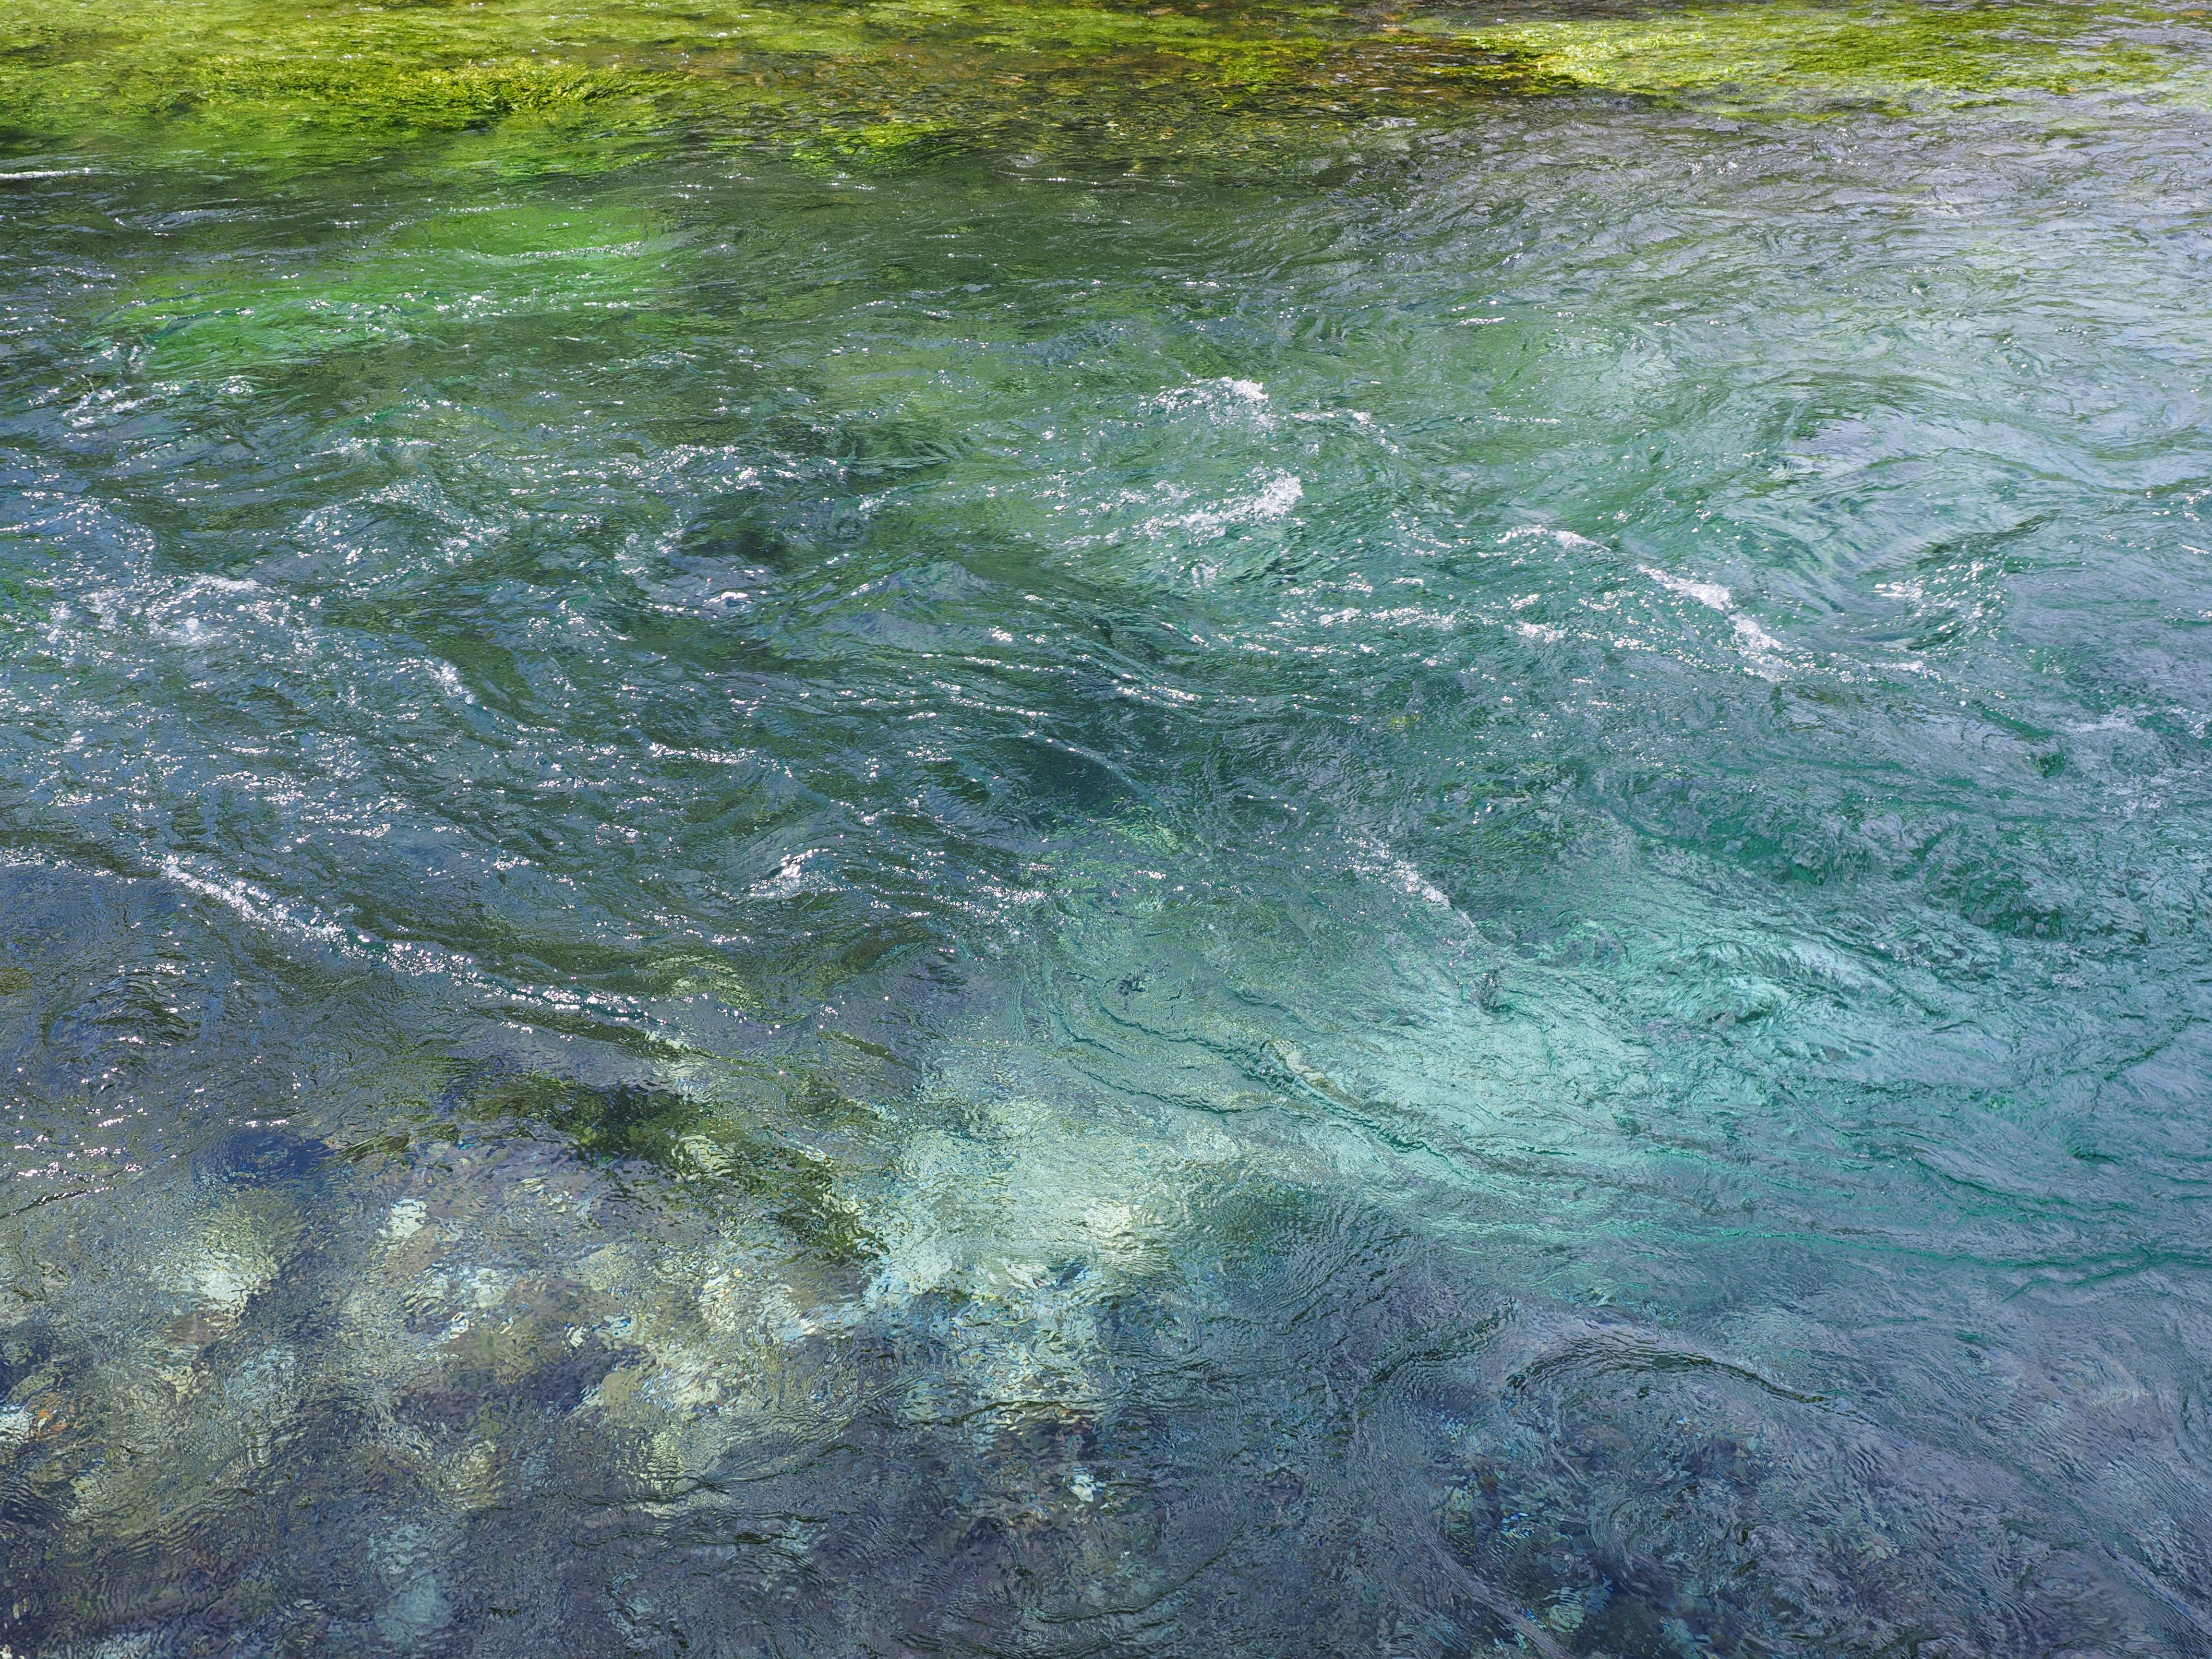
sea, water, wave, river, clear, stream, flow, rapid, body of water, bach, strudel, crystal clear